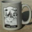
Label: cup